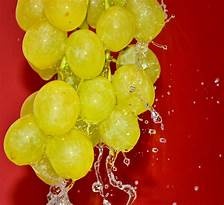
Label: grape